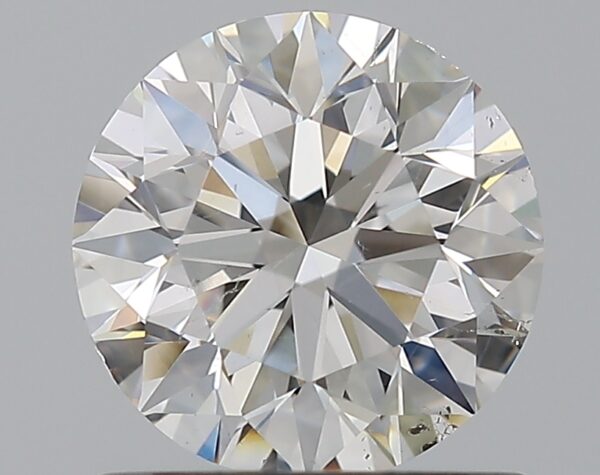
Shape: round
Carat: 1
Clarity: SI2
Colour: F
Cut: EX
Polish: EX
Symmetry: EX
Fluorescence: ST
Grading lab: GIA
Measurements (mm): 6.31 x 6.36 x 4.02